Fishkill Farms

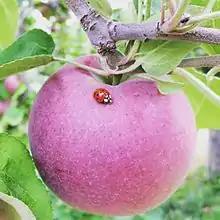
An apple from one of Fishkill's historic orchards

Farming practices at Fishkill operate with the goal of sustainability and carbon neutrality in mind, with an effort to grow as many foods as possible organically. The farm intends to consciously select crop varieties which are most suited to the effects of climate change over the next twenty years.